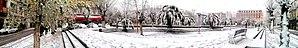
la ville de tiaret